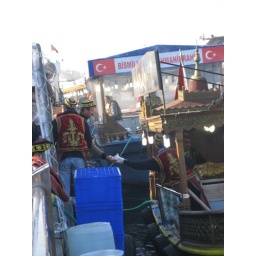
Fisherman catches fish in Bosphorus, grills fish on boat, makes sandwich, hands it to person on the dock for eating.